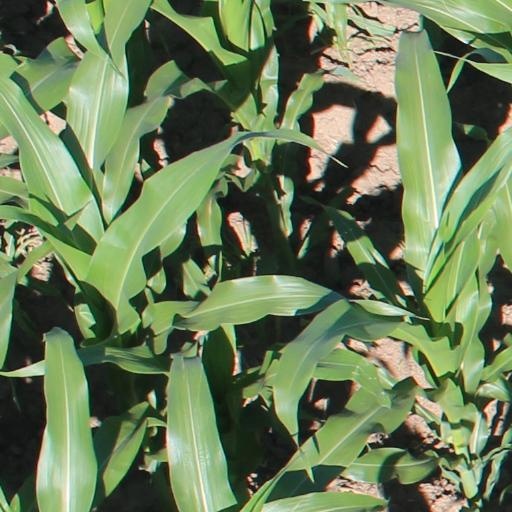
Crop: maize; corn